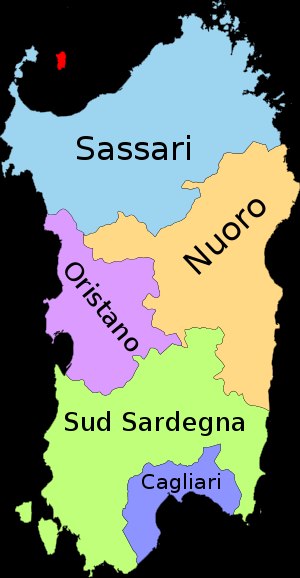
Sardinien / Historie
Sardiniens provinser
Sardinien er en italiensk ø og region syd for Korsika. Øen er den næststørste i Middelhavet, og dens hovedby er Cagliari. Der bor 1.637.639 indbyggere på 24.090 km².